Uppala

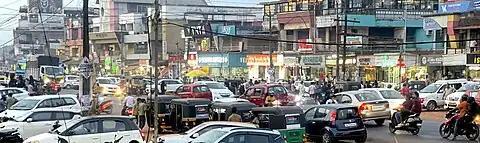
The buzzing Bazaar

Uppala is a major infrastructural hub in the district and is noted for jewellery shops, fast food restaurants and high residential flats which lie across the town. It is the major destination for retail shopping in the district. Many projects are active in the town. It is a major business hub in the district and also contributed for the rise in remittance in the state, in the most prevalent sectors like real estate, infrastructure, financial institutions, hospitality and healthcare.